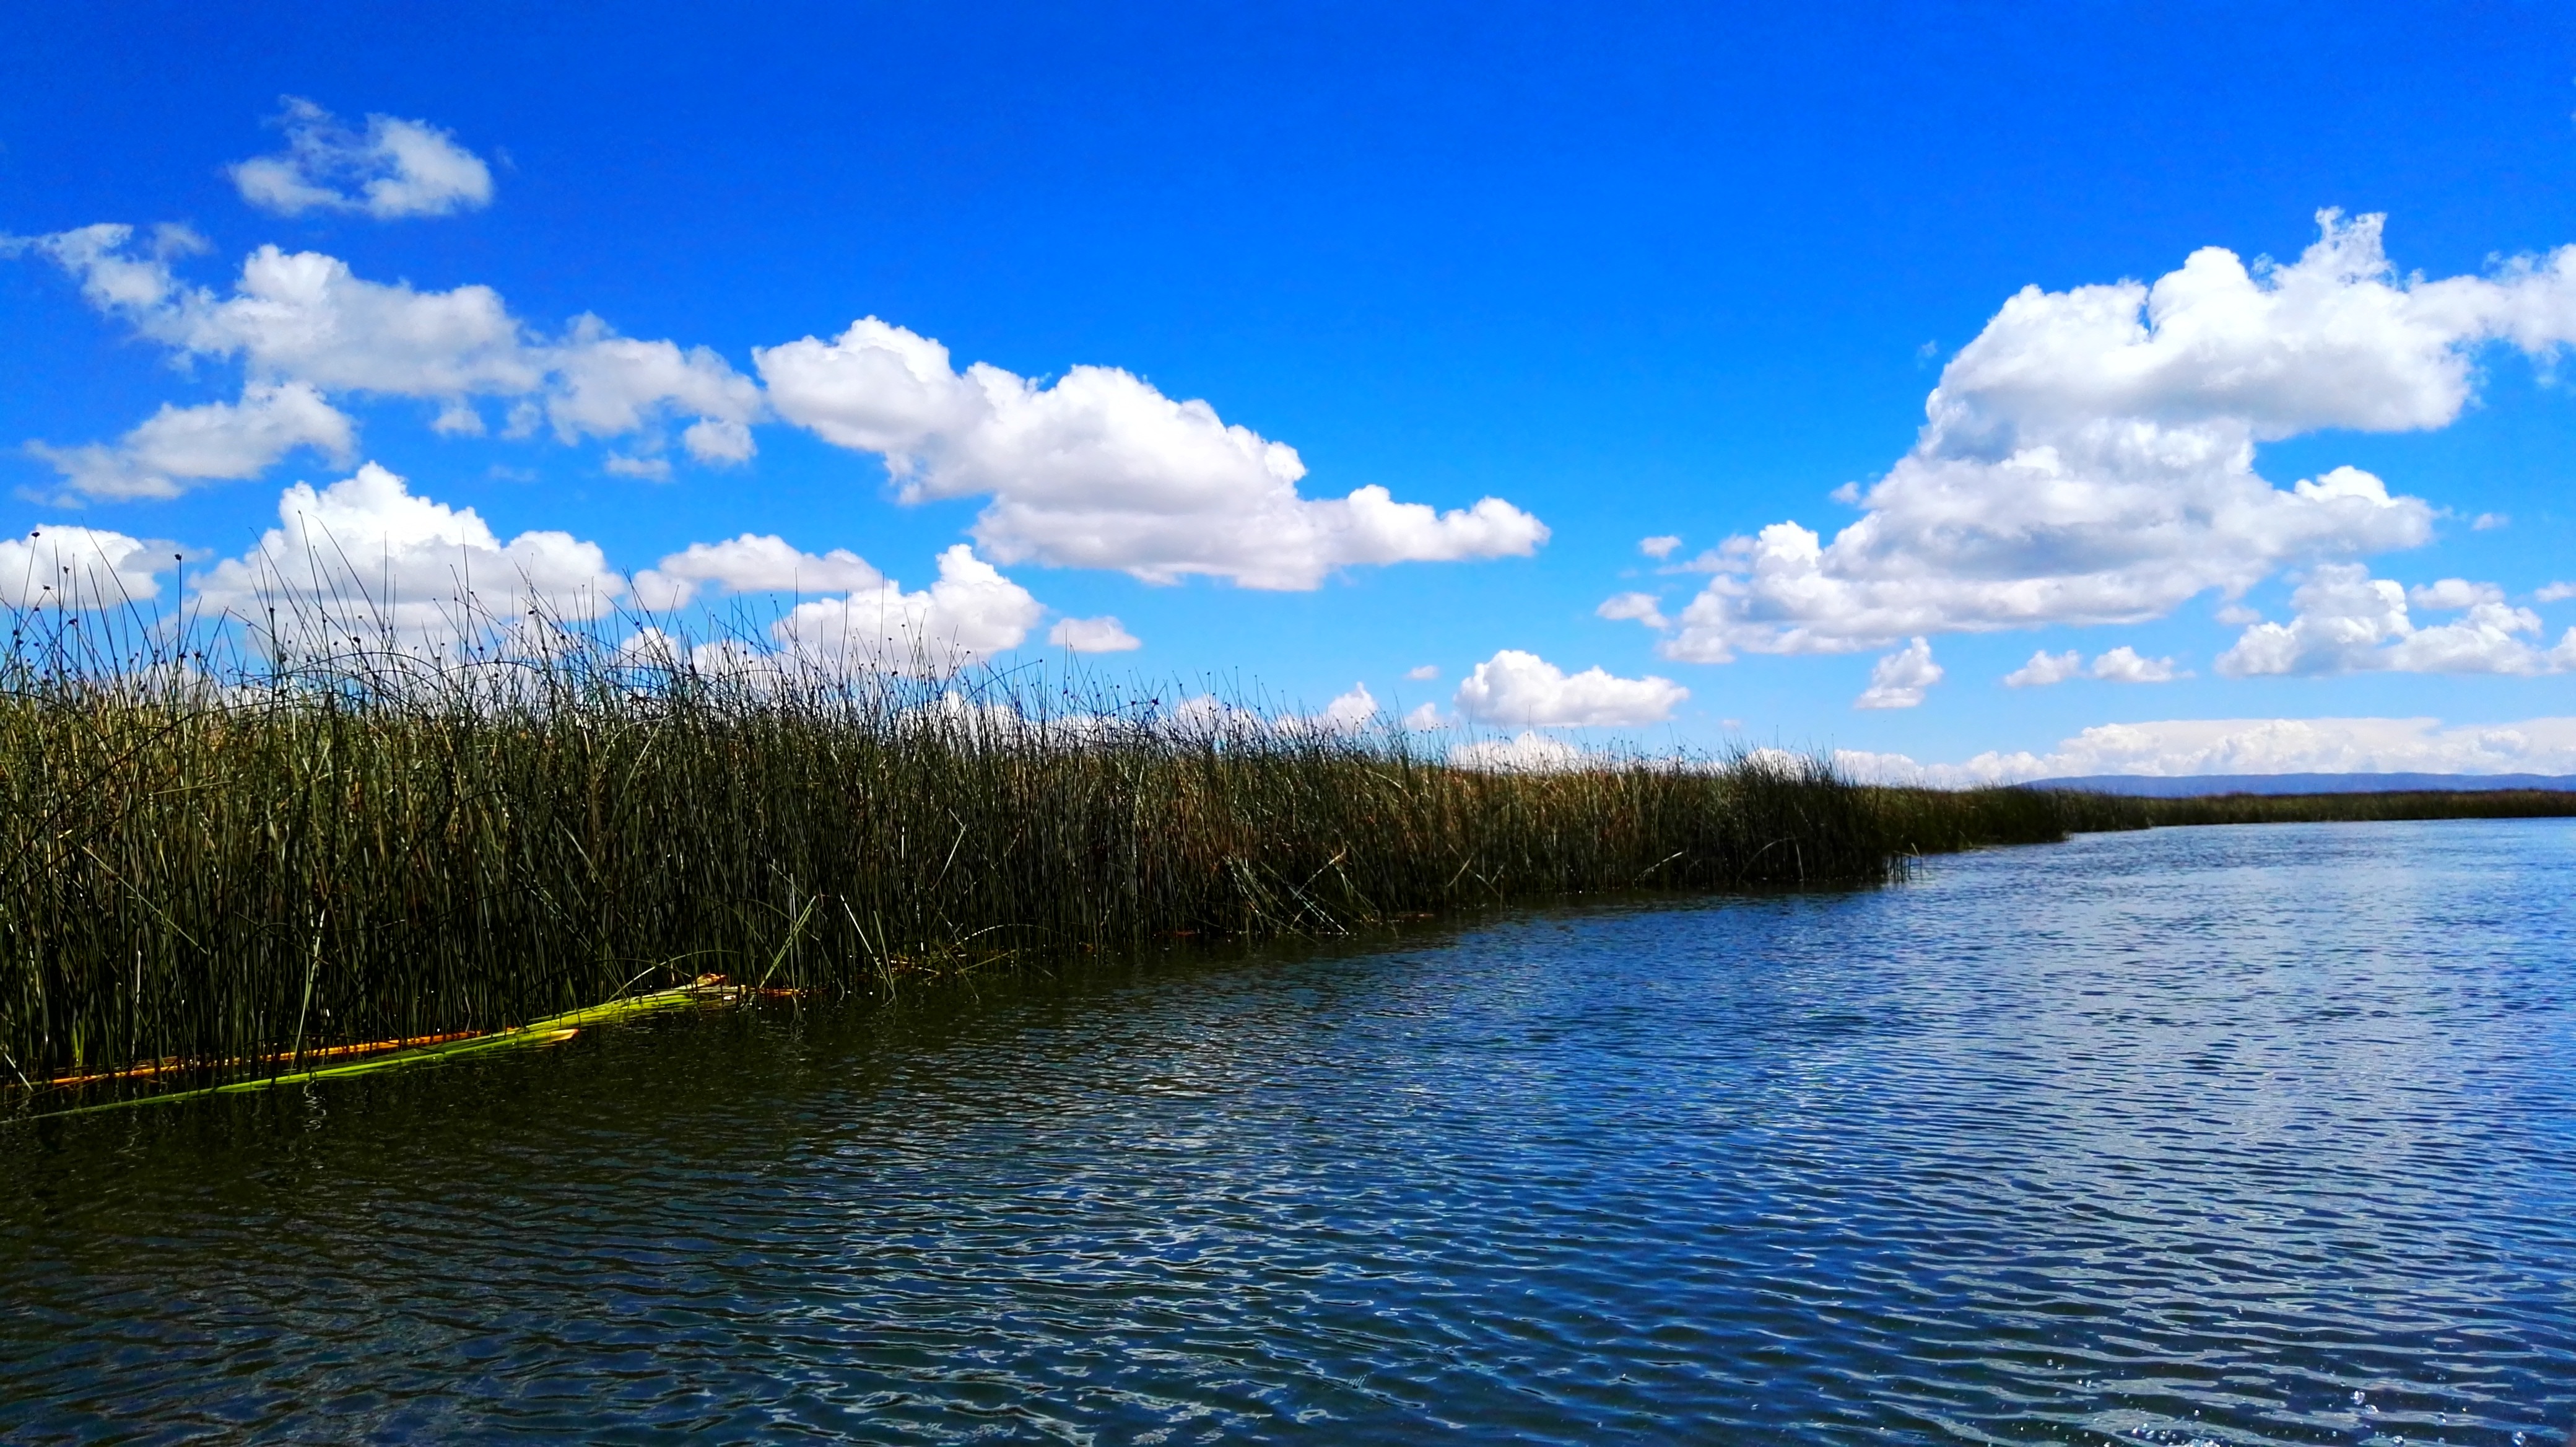
sea, water, cloud, sky, lake, river, reflection, reservoir, body of water, loch, puno, titikaka